Mantar (band)

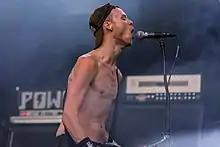
Hanno Klänhardt at Party.San 2017

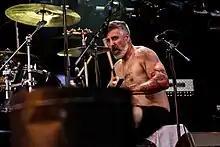
Erinç Sakarya at Party.San 2017

Mantar was formed in 2012 by two old friends, drummer Erinç Sakarya and guitarist Hanno Klänhard. The band's music was influenced by the early works of bands such as Melvins, Darkthrone and Motörhead. The duo released their debut studio album, "Death by Burning", in 2014 on the Svart Records. In 2016 band signed to the Nuclear Blast. In same year they released second album, called "Ode to the Flame". In the summer of 2018, the third album, "The Modern Art of Setting Ablaze", was released. In 2020 band released cover album "Grungetown Hooligans II" via their own label Mantar Records. In April 2022, the band announced their next album, "Pain Is Forever and This Is the End", released on 15 July.